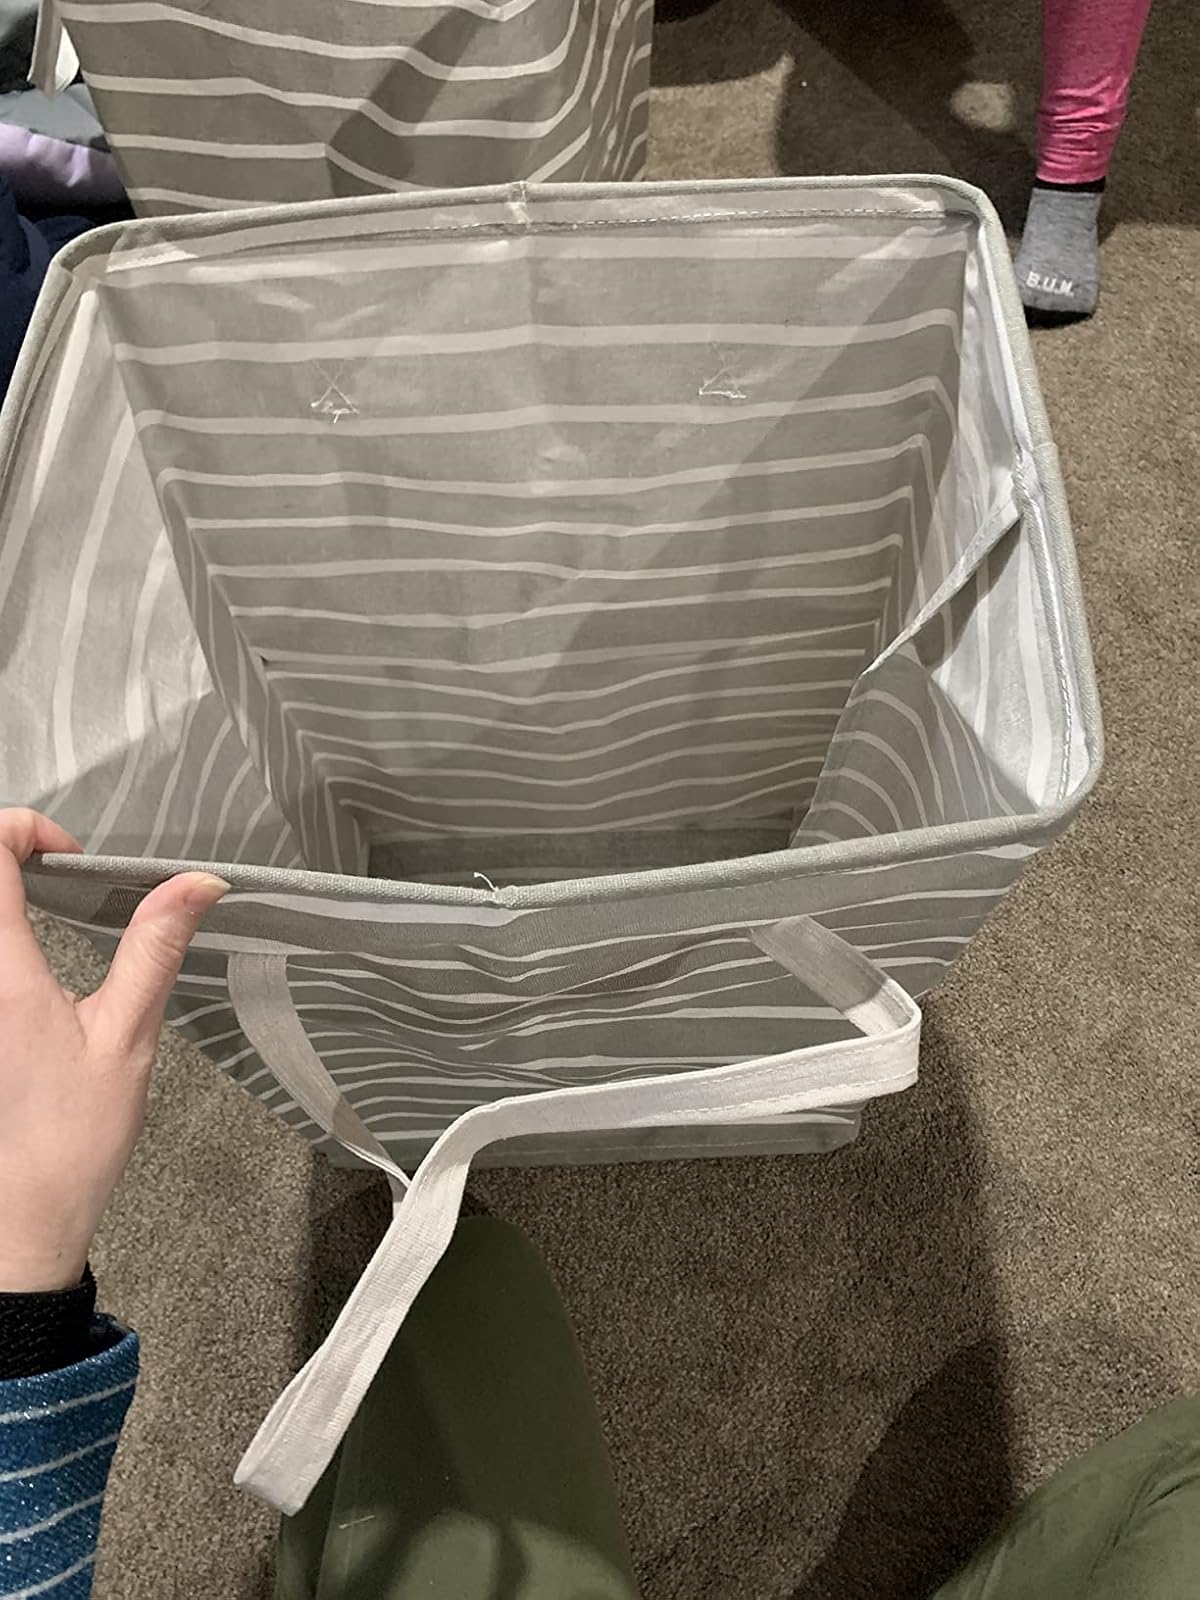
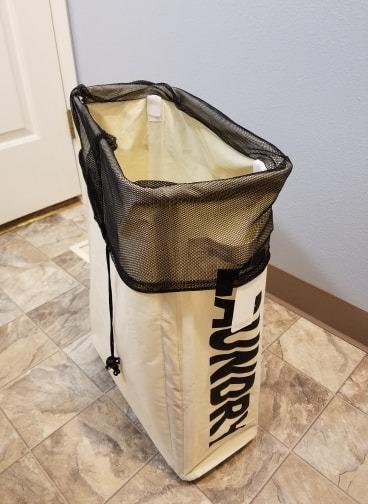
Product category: items_hamper
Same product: no